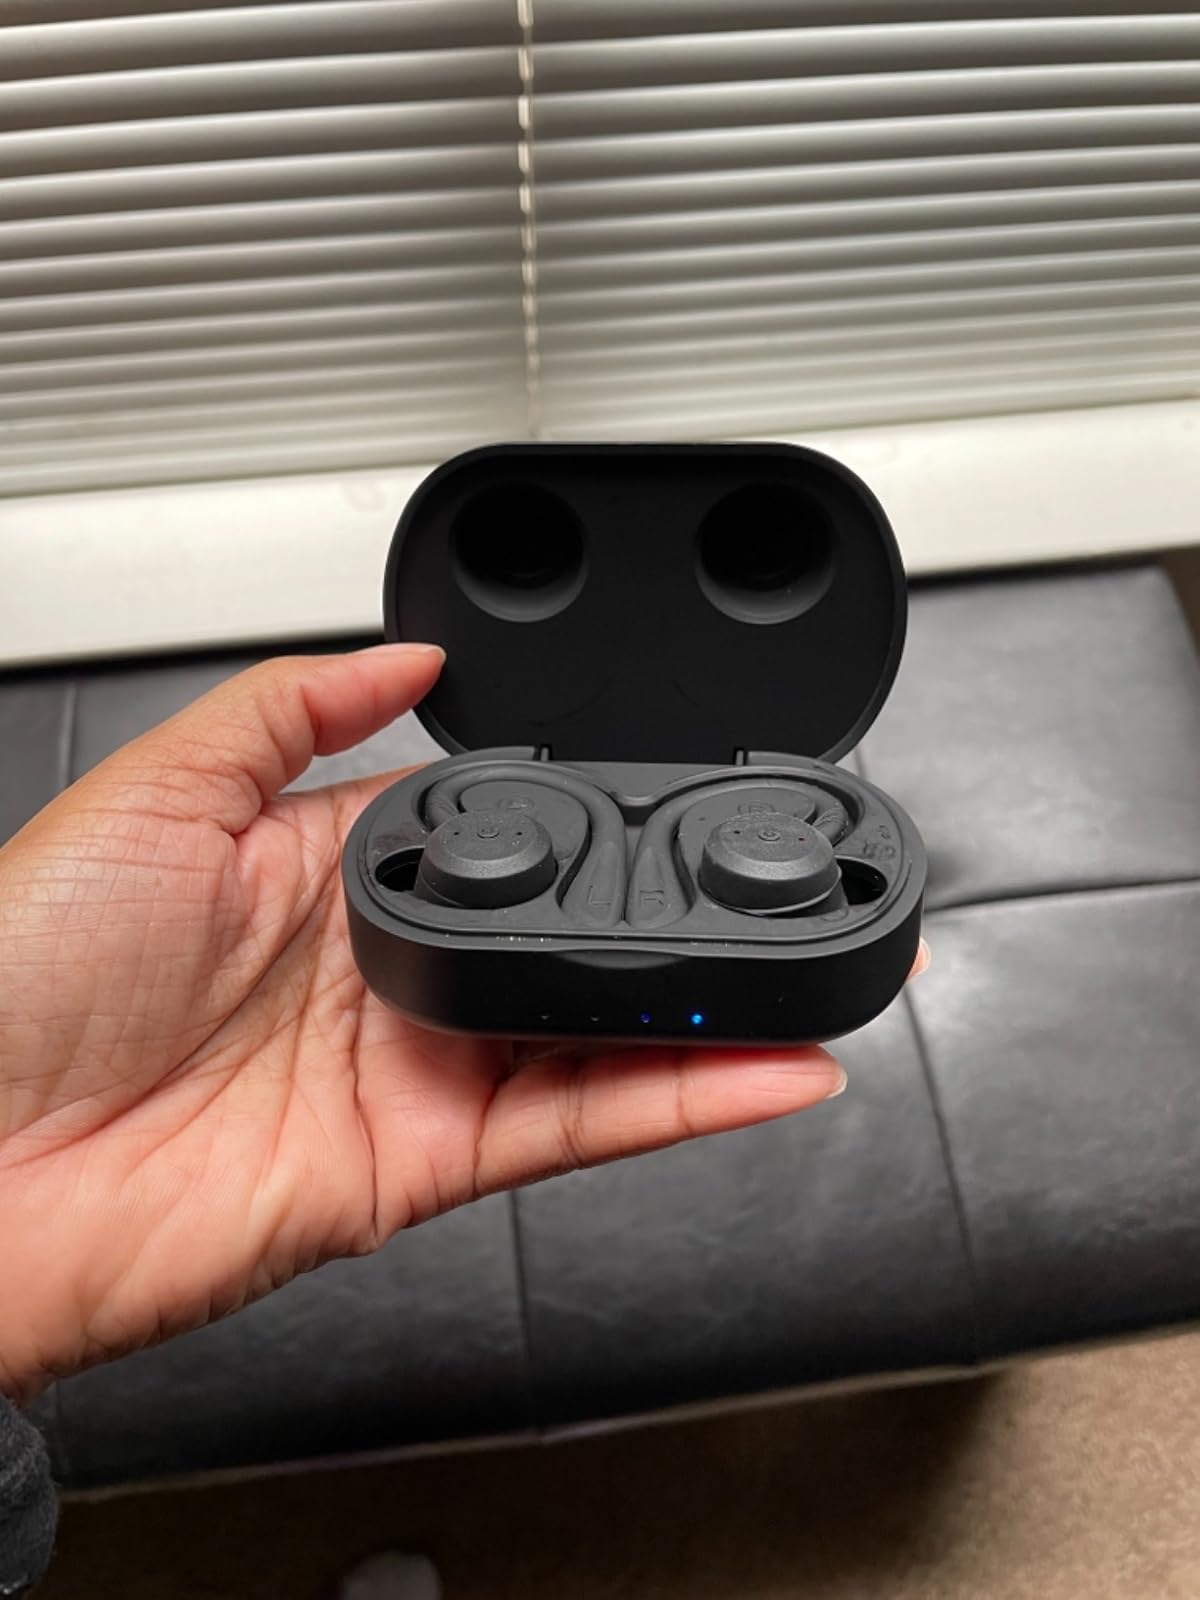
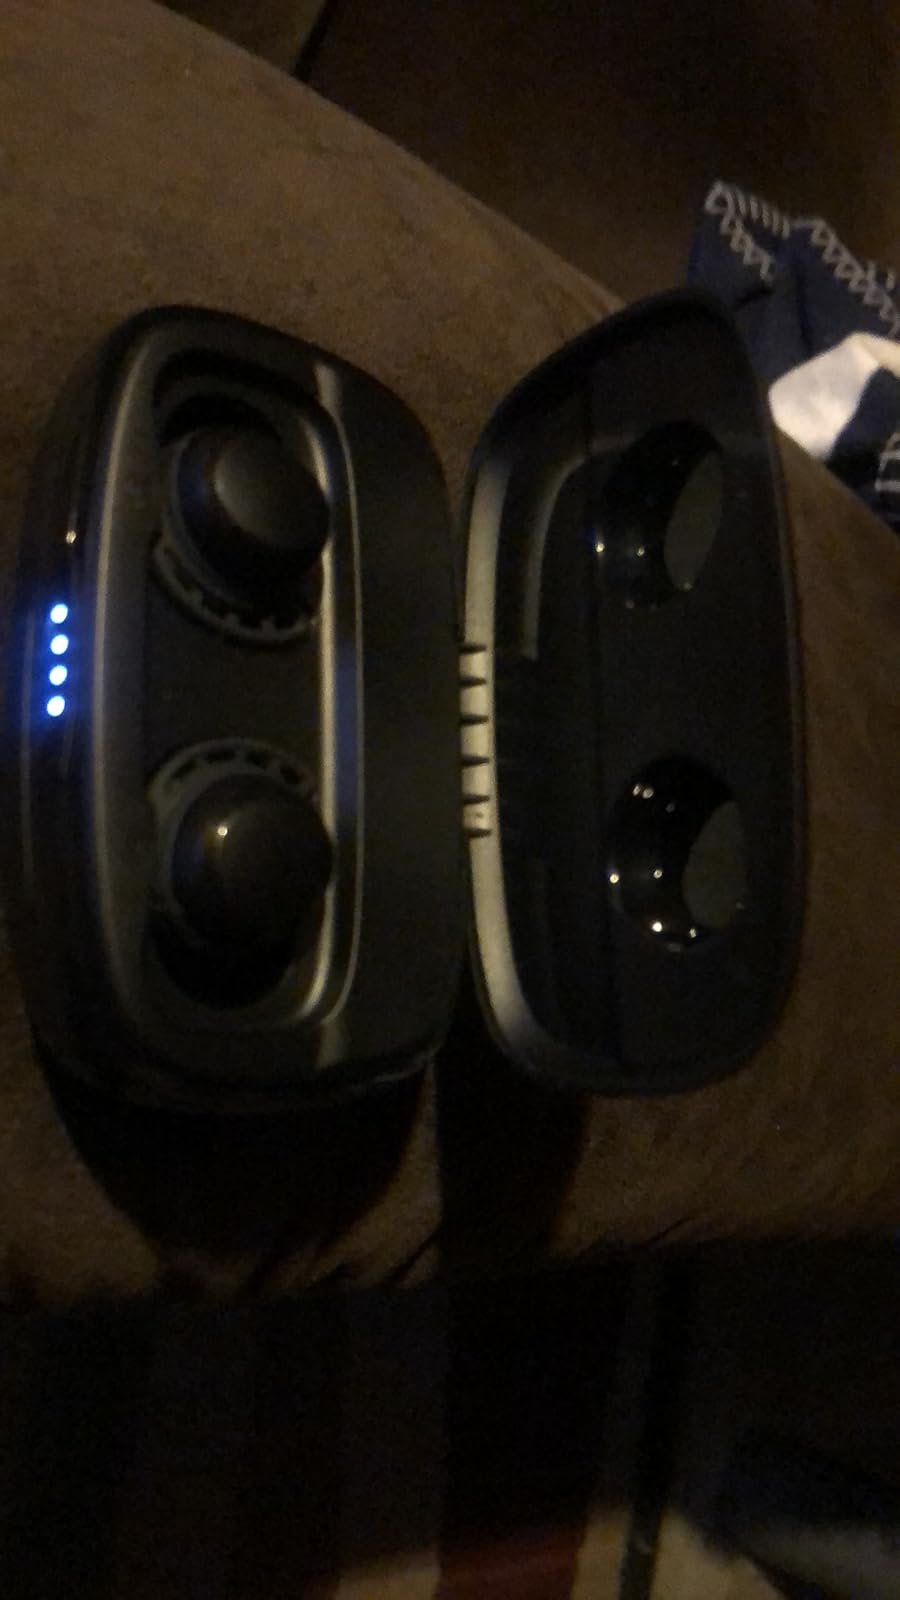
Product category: earbuds
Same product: no